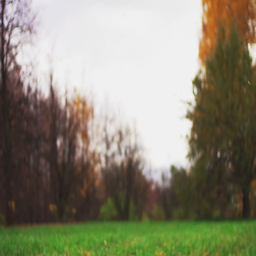
leaf fall in the autumn city park .